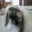
Label: dog